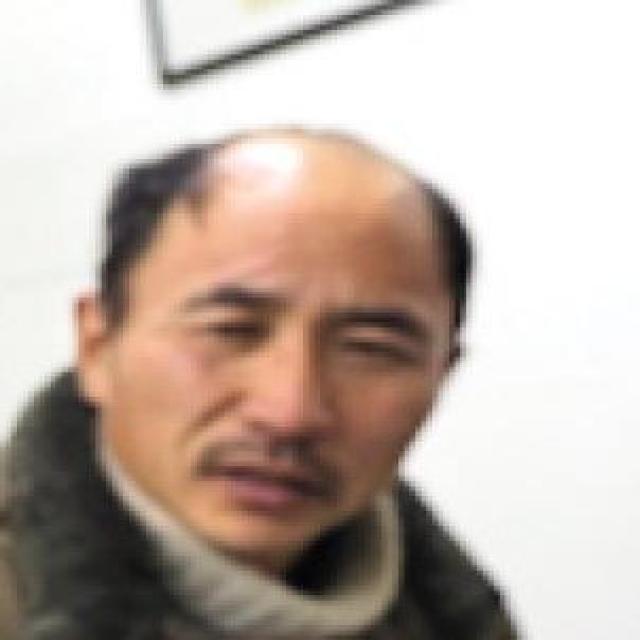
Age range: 45-64